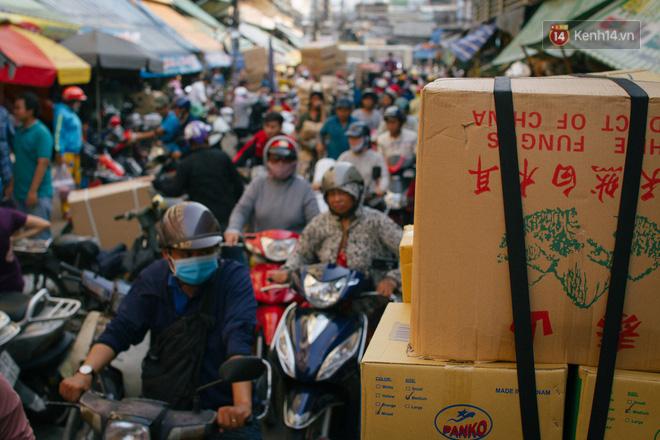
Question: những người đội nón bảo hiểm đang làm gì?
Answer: đang điều khiển phương tiện giao thông